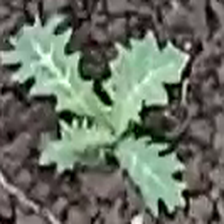
Weed species: Bilayat_(Mexicana_Argemone)